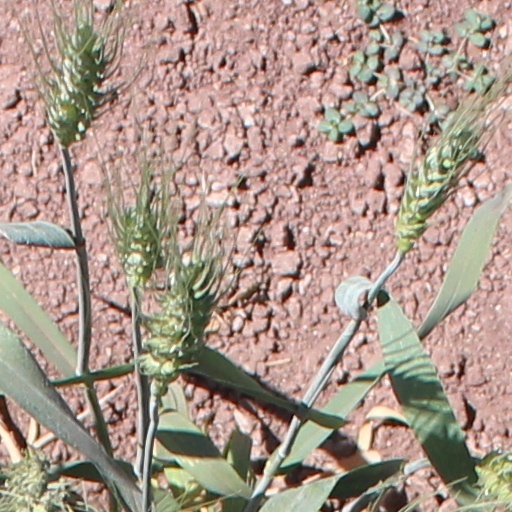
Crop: wheat